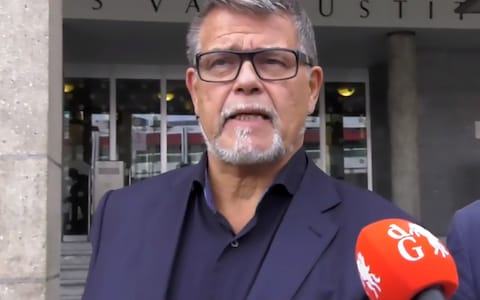
Gender: men